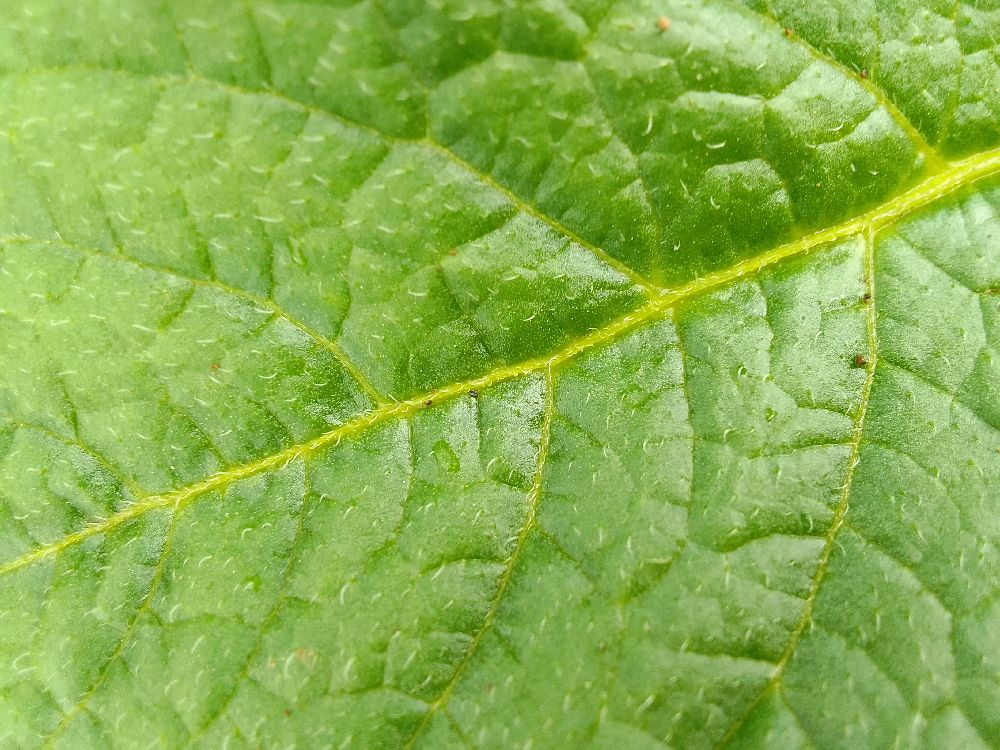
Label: Healthy